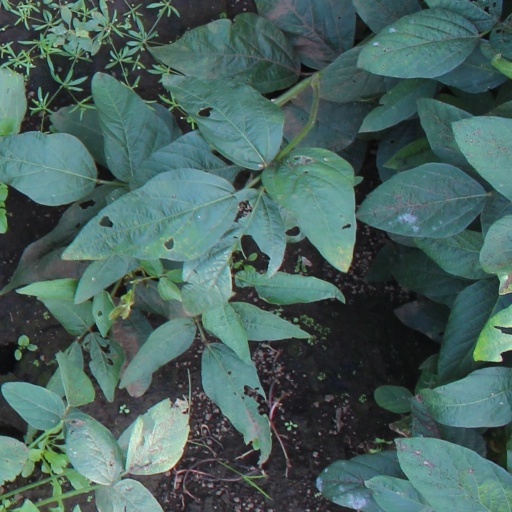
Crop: soybean